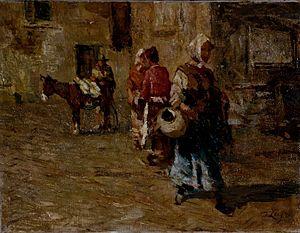
Alessandro Lupo, né le 1ᵉʳ juillet 1876 à Turin et mort en 1953 dans la même ville, est un peintre italien.